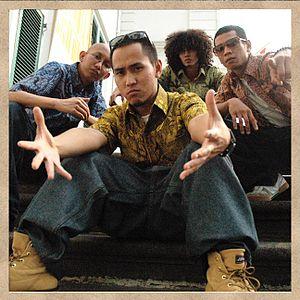
Batik Tribe est un groupe indonésien du genre hip-hop.